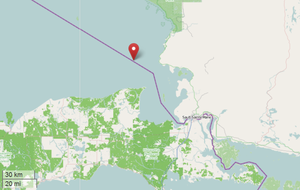
SS Edmund Fitzgerald était un navire cargo américain en activité dans les Grands Lacs en Amérique du Nord, transportant durant 17 ans du minerai de fer des mines près de Duluth vers les aciéries de Détroit, Toledo et autres du Midwest. Le navire a établi six fois des records saisonniers de chargement, battant souvent son propre record.